Gerzensee

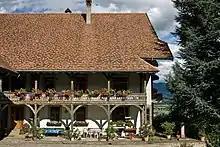
The farm house at Rütimatt

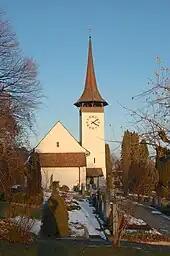
Gerzensee village church

Gerzensee has an area of . As of 2012, a total of or 67.8% is used for agricultural purposes, while or 20.3% is forested. The rest of the municipality is or 9.0% is settled (buildings or roads), or 3.6% is either rivers or lakes.